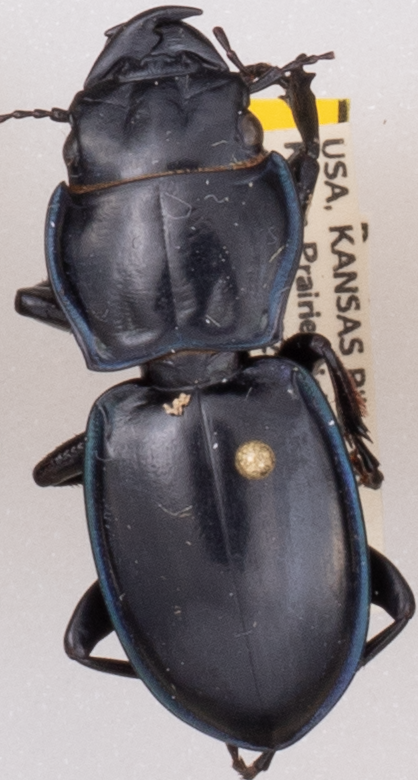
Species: Pasimachus elongatus
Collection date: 2020-08-24
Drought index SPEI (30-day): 0.35
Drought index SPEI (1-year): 0.42
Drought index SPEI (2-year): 2.09